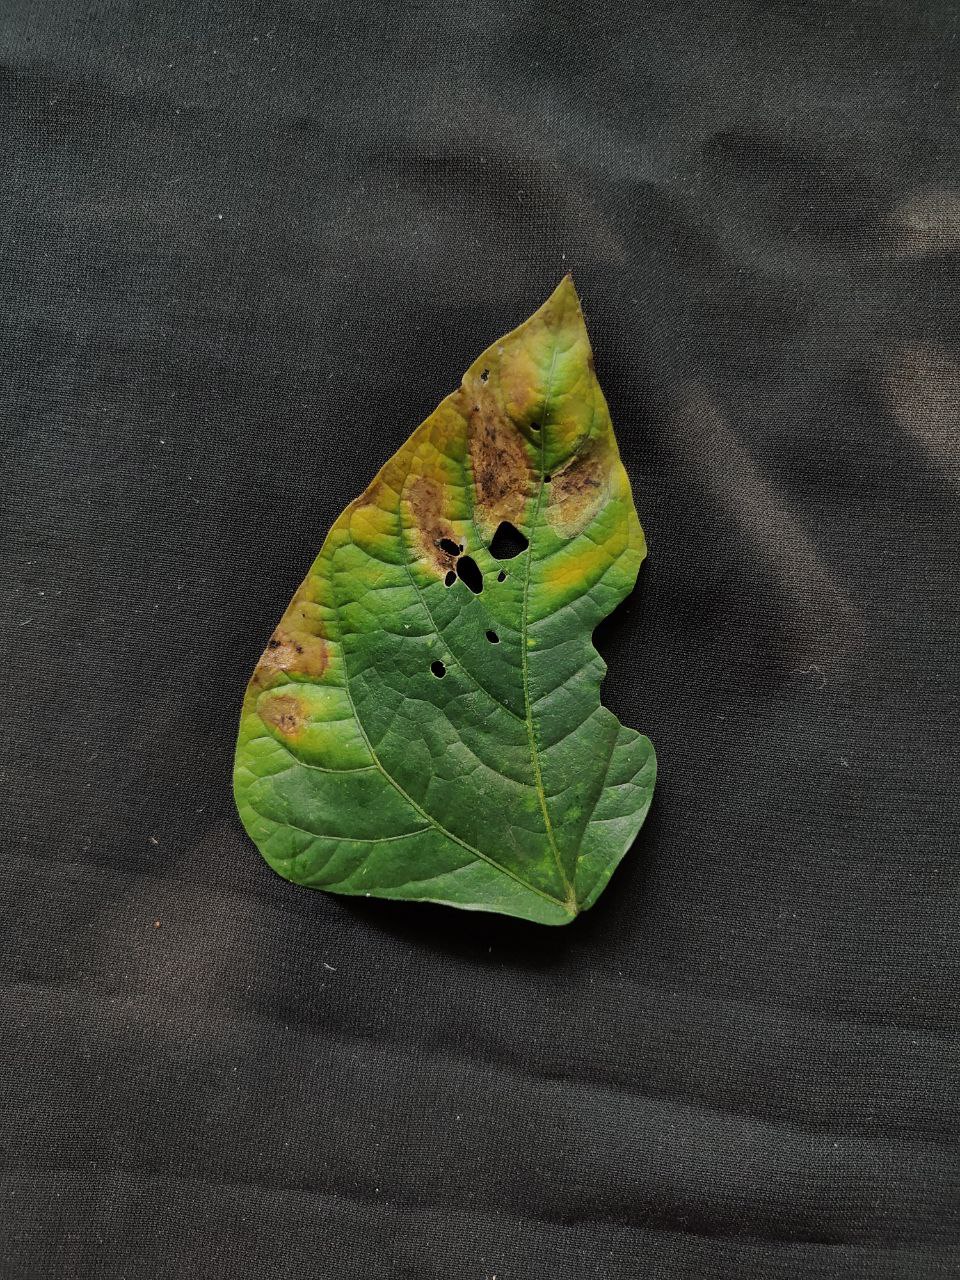
Crop: cowpea
Leaf condition: Bacterial wilt